Japan Air Lines Flight 404

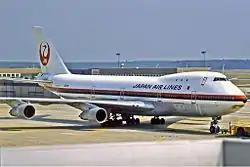
A Japan Air Lines Boeing 747-200, similar to the one involved

Japan Air Lines Flight 404 was a passenger flight which was hijacked by the Popular Front for the Liberation of Palestine and Japanese Red Army on 20 July 1973.